Harvard–Smithsonian Center for Astrophysics

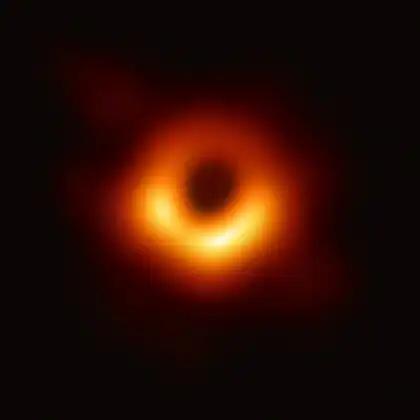
The first image of the photon ring of a black hole (M87*), captured by the Event Horizon Telescope. The CfA plays a central role in the project.

Charles Alcock, known for a number of major works related to massive compact halo objects, was named the third director of the CfA in 2004. Today Alcock oversees one of the largest and most productive astronomical institutes in the world, with more than 850 staff and an annual budget in excess of $100 million. The Harvard Department of Astronomy, housed within the CfA, maintains a continual complement of approximately 60 PhD students, more than 100 postdoctoral researchers, and roughly 25 undergraduate astronomy and astrophysics majors from Harvard College. SAO, meanwhile, hosts a long-running and highly rated REU Summer Intern program as well as many visiting graduate students. The CfA estimates that roughly 10% of the professional astrophysics community in the United States spent at least a portion of their career or education there.